Spit of Nizhny Novgorod

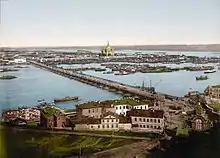

In the times of the Russian Tsardom, the Spit (Strelka) was the center of the Strelitzky camp of Nizhny Novgorod Uyezd, thereby receiving its name. Later the river port began to form here. This place was convenient for the unloading and loading of cargo and merchant ships arriving in Nizhny Novgorod along the Oka and Volga. A low place, at the intersection of two rivers, became more profitable for the construction of berths than the high Nizhny Novgorod hill.